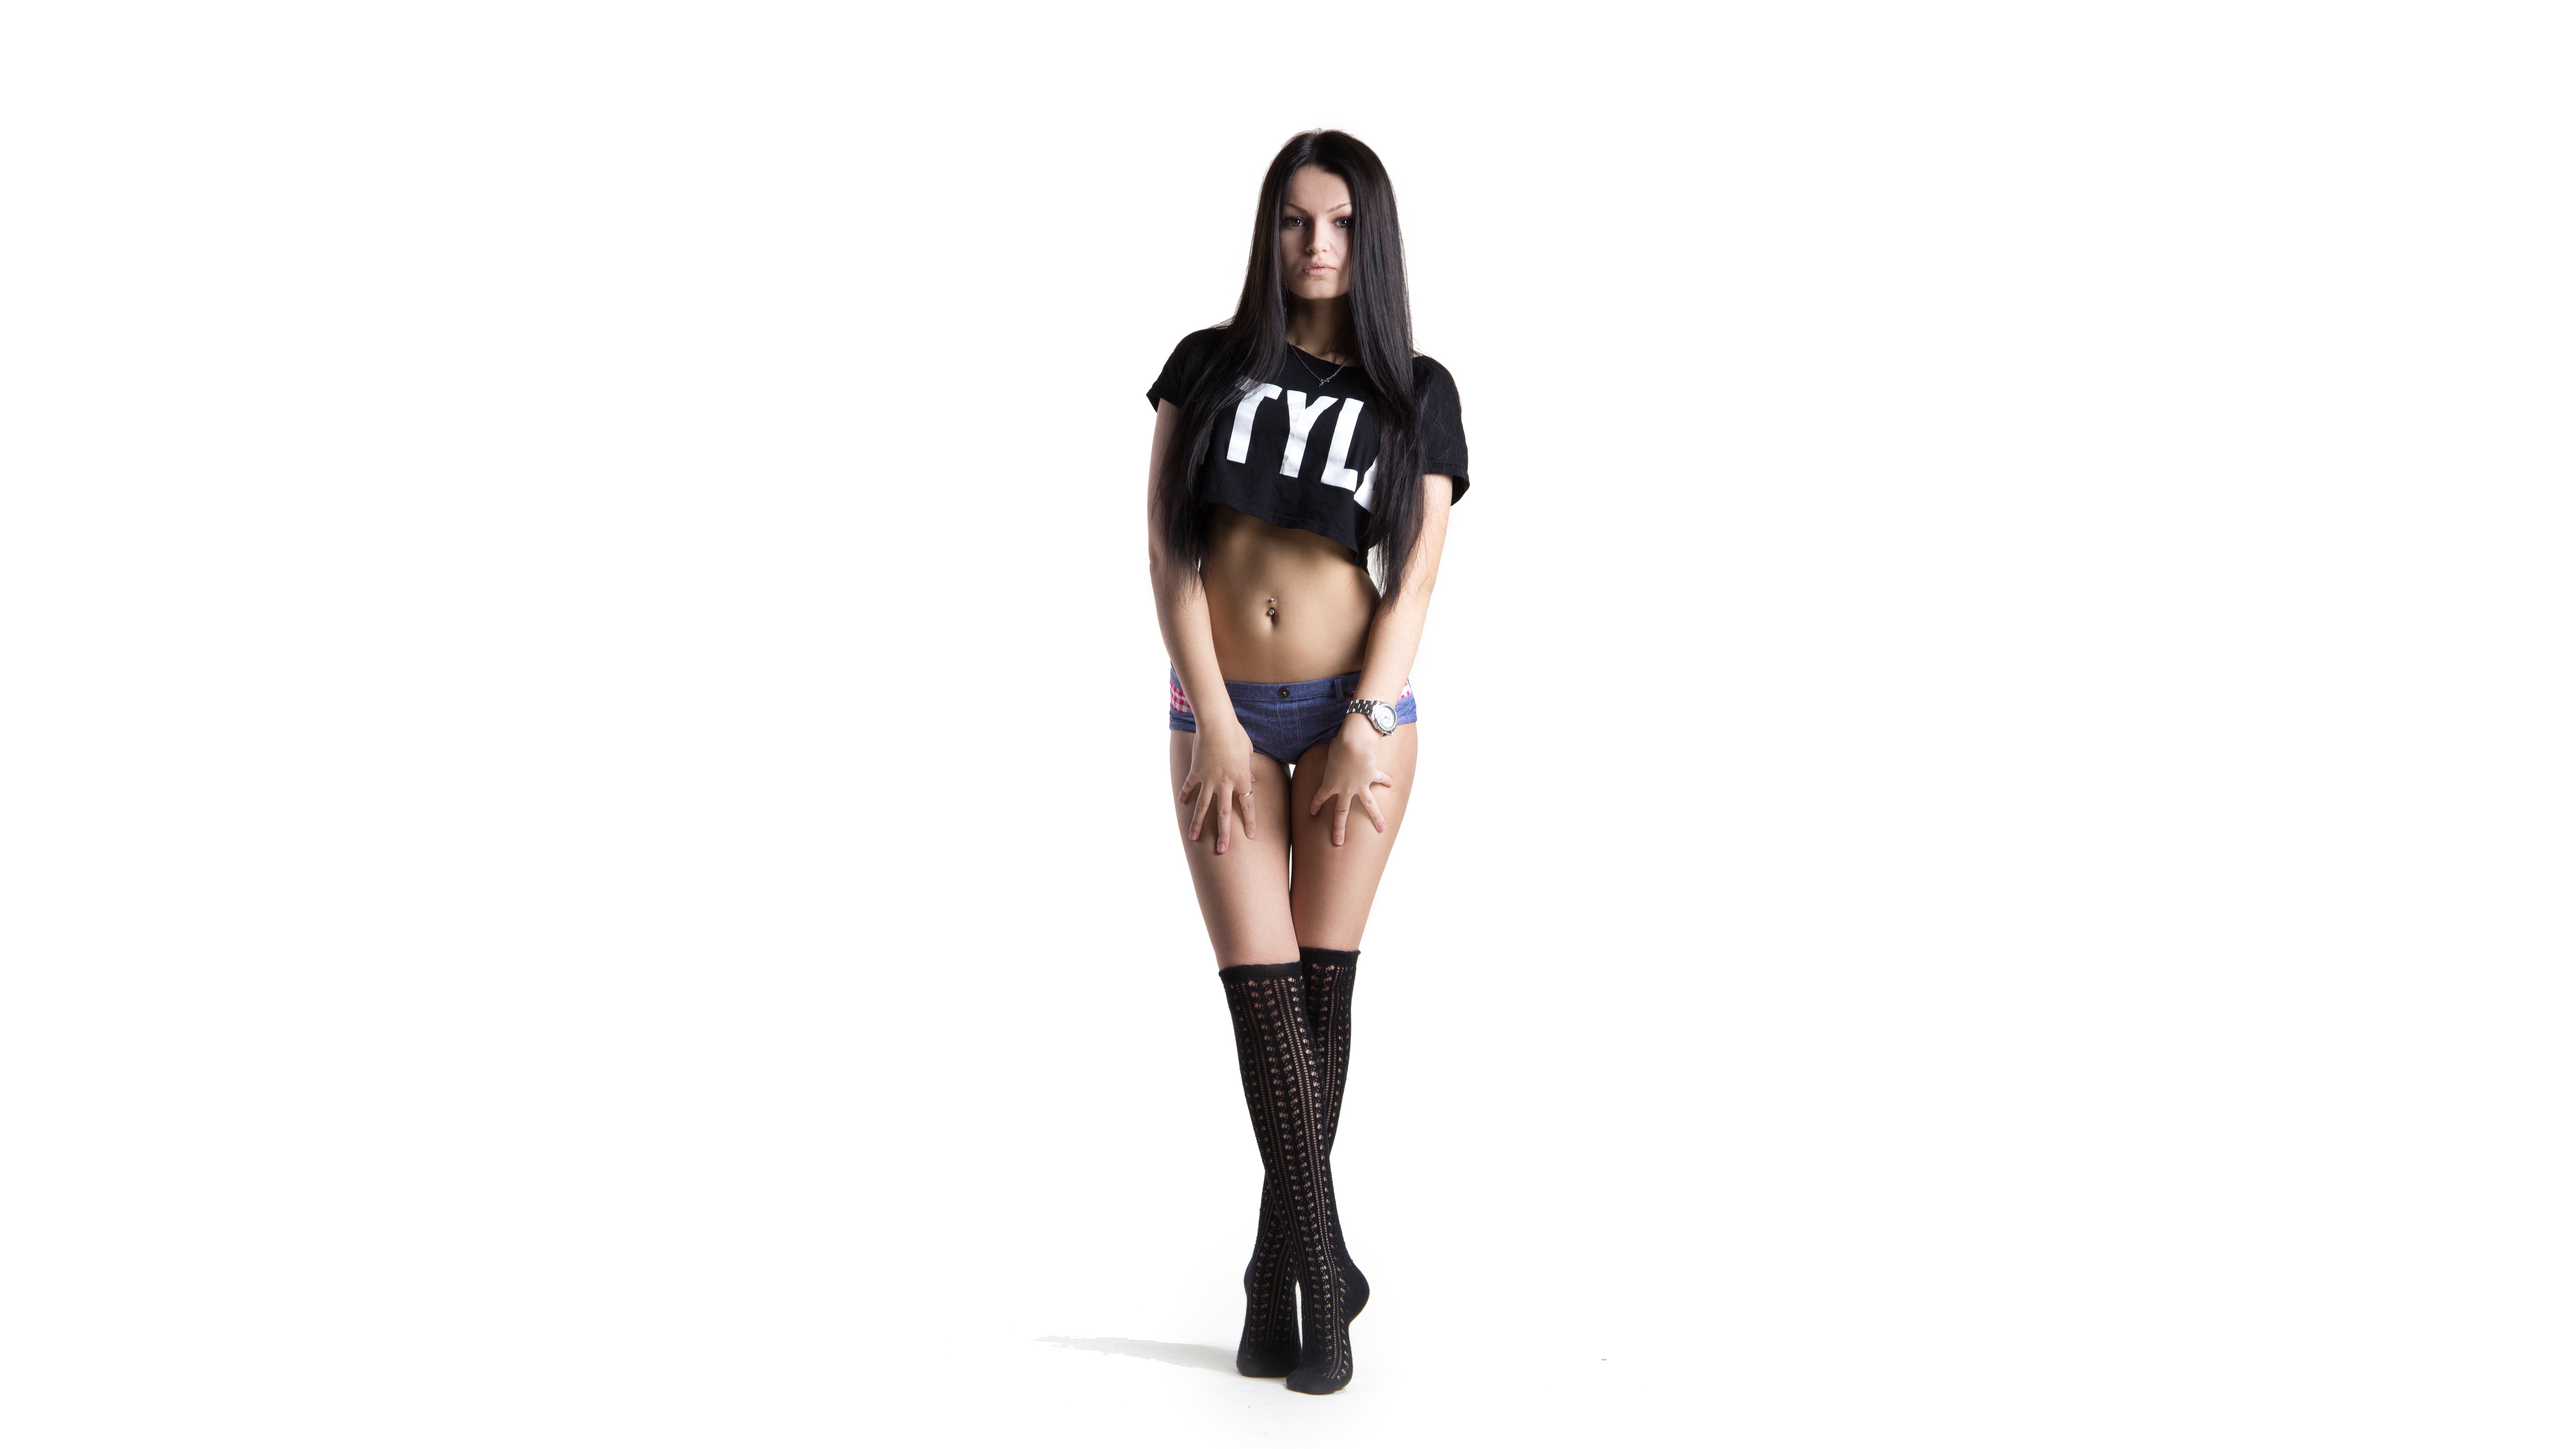
person, people, girl, woman, hair, sweet, view, advertising, photo, female, leg, portrait, model, youth, studio, fashion, clothing, lady, hairstyle, boxer, makeup, long hair, eyes, girls, hands, sports, legs, shorts, glasses, thigh, footwear, beauty, beautiful, sexy, style, moscow, body, posture, costume, top, photoshoot, femininity, breast, swag, erotic, beautiful girl, girl in a vest, handsomely, white background, topic, girl in overalls, jumpsuit, in the blinders, athletic girl, swaggirl